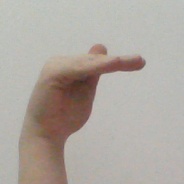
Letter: khaa